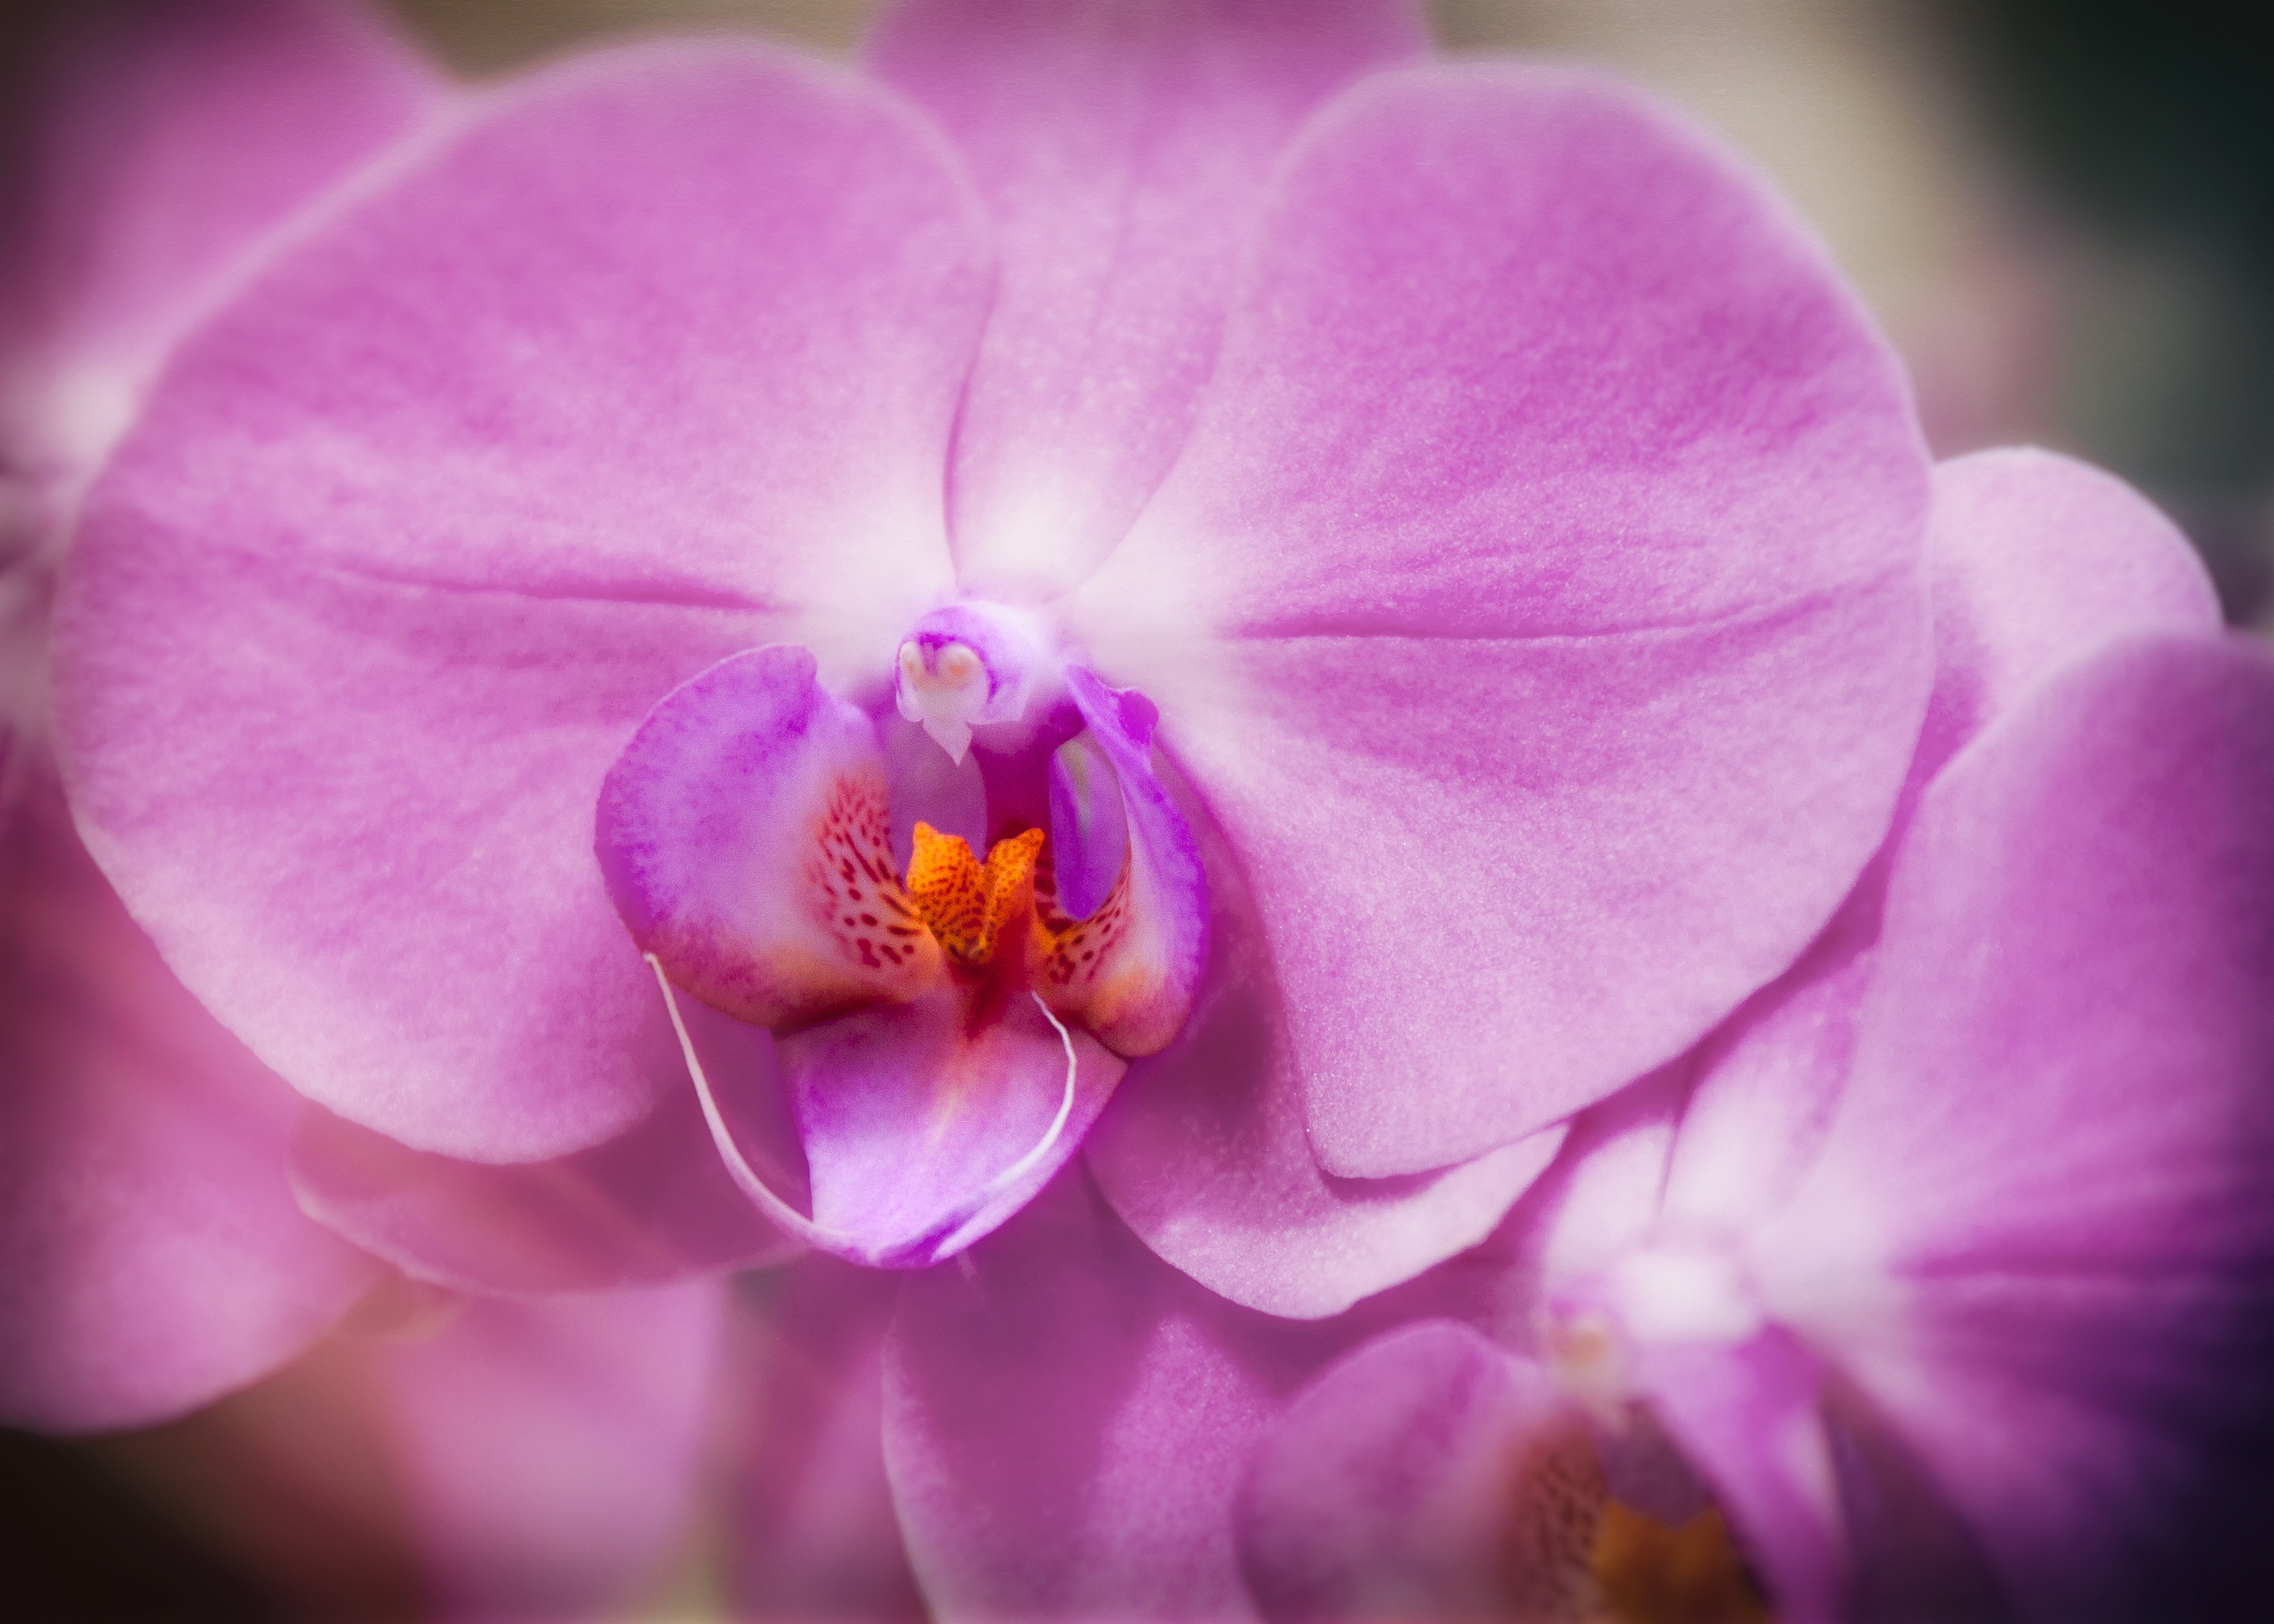
blossom, plant, photography, flower, purple, petal, bloom, tropical, pink, flora, orchid, close up, phalaenopsis, macro photography, flowering plant, butterfly orchid, phalaenopsis orchid, land plant, moth orchid